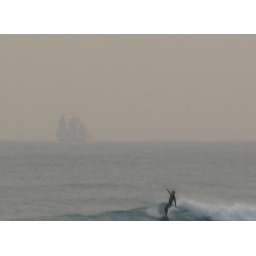
The sky is hazy due to the brush fires burning all over the state. The big sailboat is barely visible.